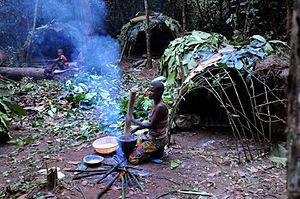
Pygmée désigne un individu appartenant à des populations spécifiques caractérisées par leur petite taille, inférieure à 1,50 m de haut. Il ne s'agit pas de nanisme au sens médical du terme.